Laura Neugebauer

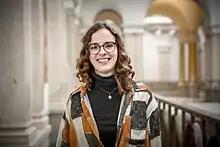
Neugebauer in 2021

Laura Neugebauer (born 1995) is a German politician of Alliance 90/The Greens who is serving as a member of the Abgeordnetenhaus of Berlin since 2021.